Belle (2013 film)

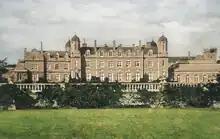
Eastwell Park, Ashford, Kent. Home of Lady Elizabeth and George Finch-Hatton.

Sagay chose to set the major events, Belle's and Elizabeth's love affairs and the Zong case, in the same year the painting was made – when Belle was about 18. In reality, Belle married at 32, long after Lady Elizabeth was married and no longer in touch with Belle.